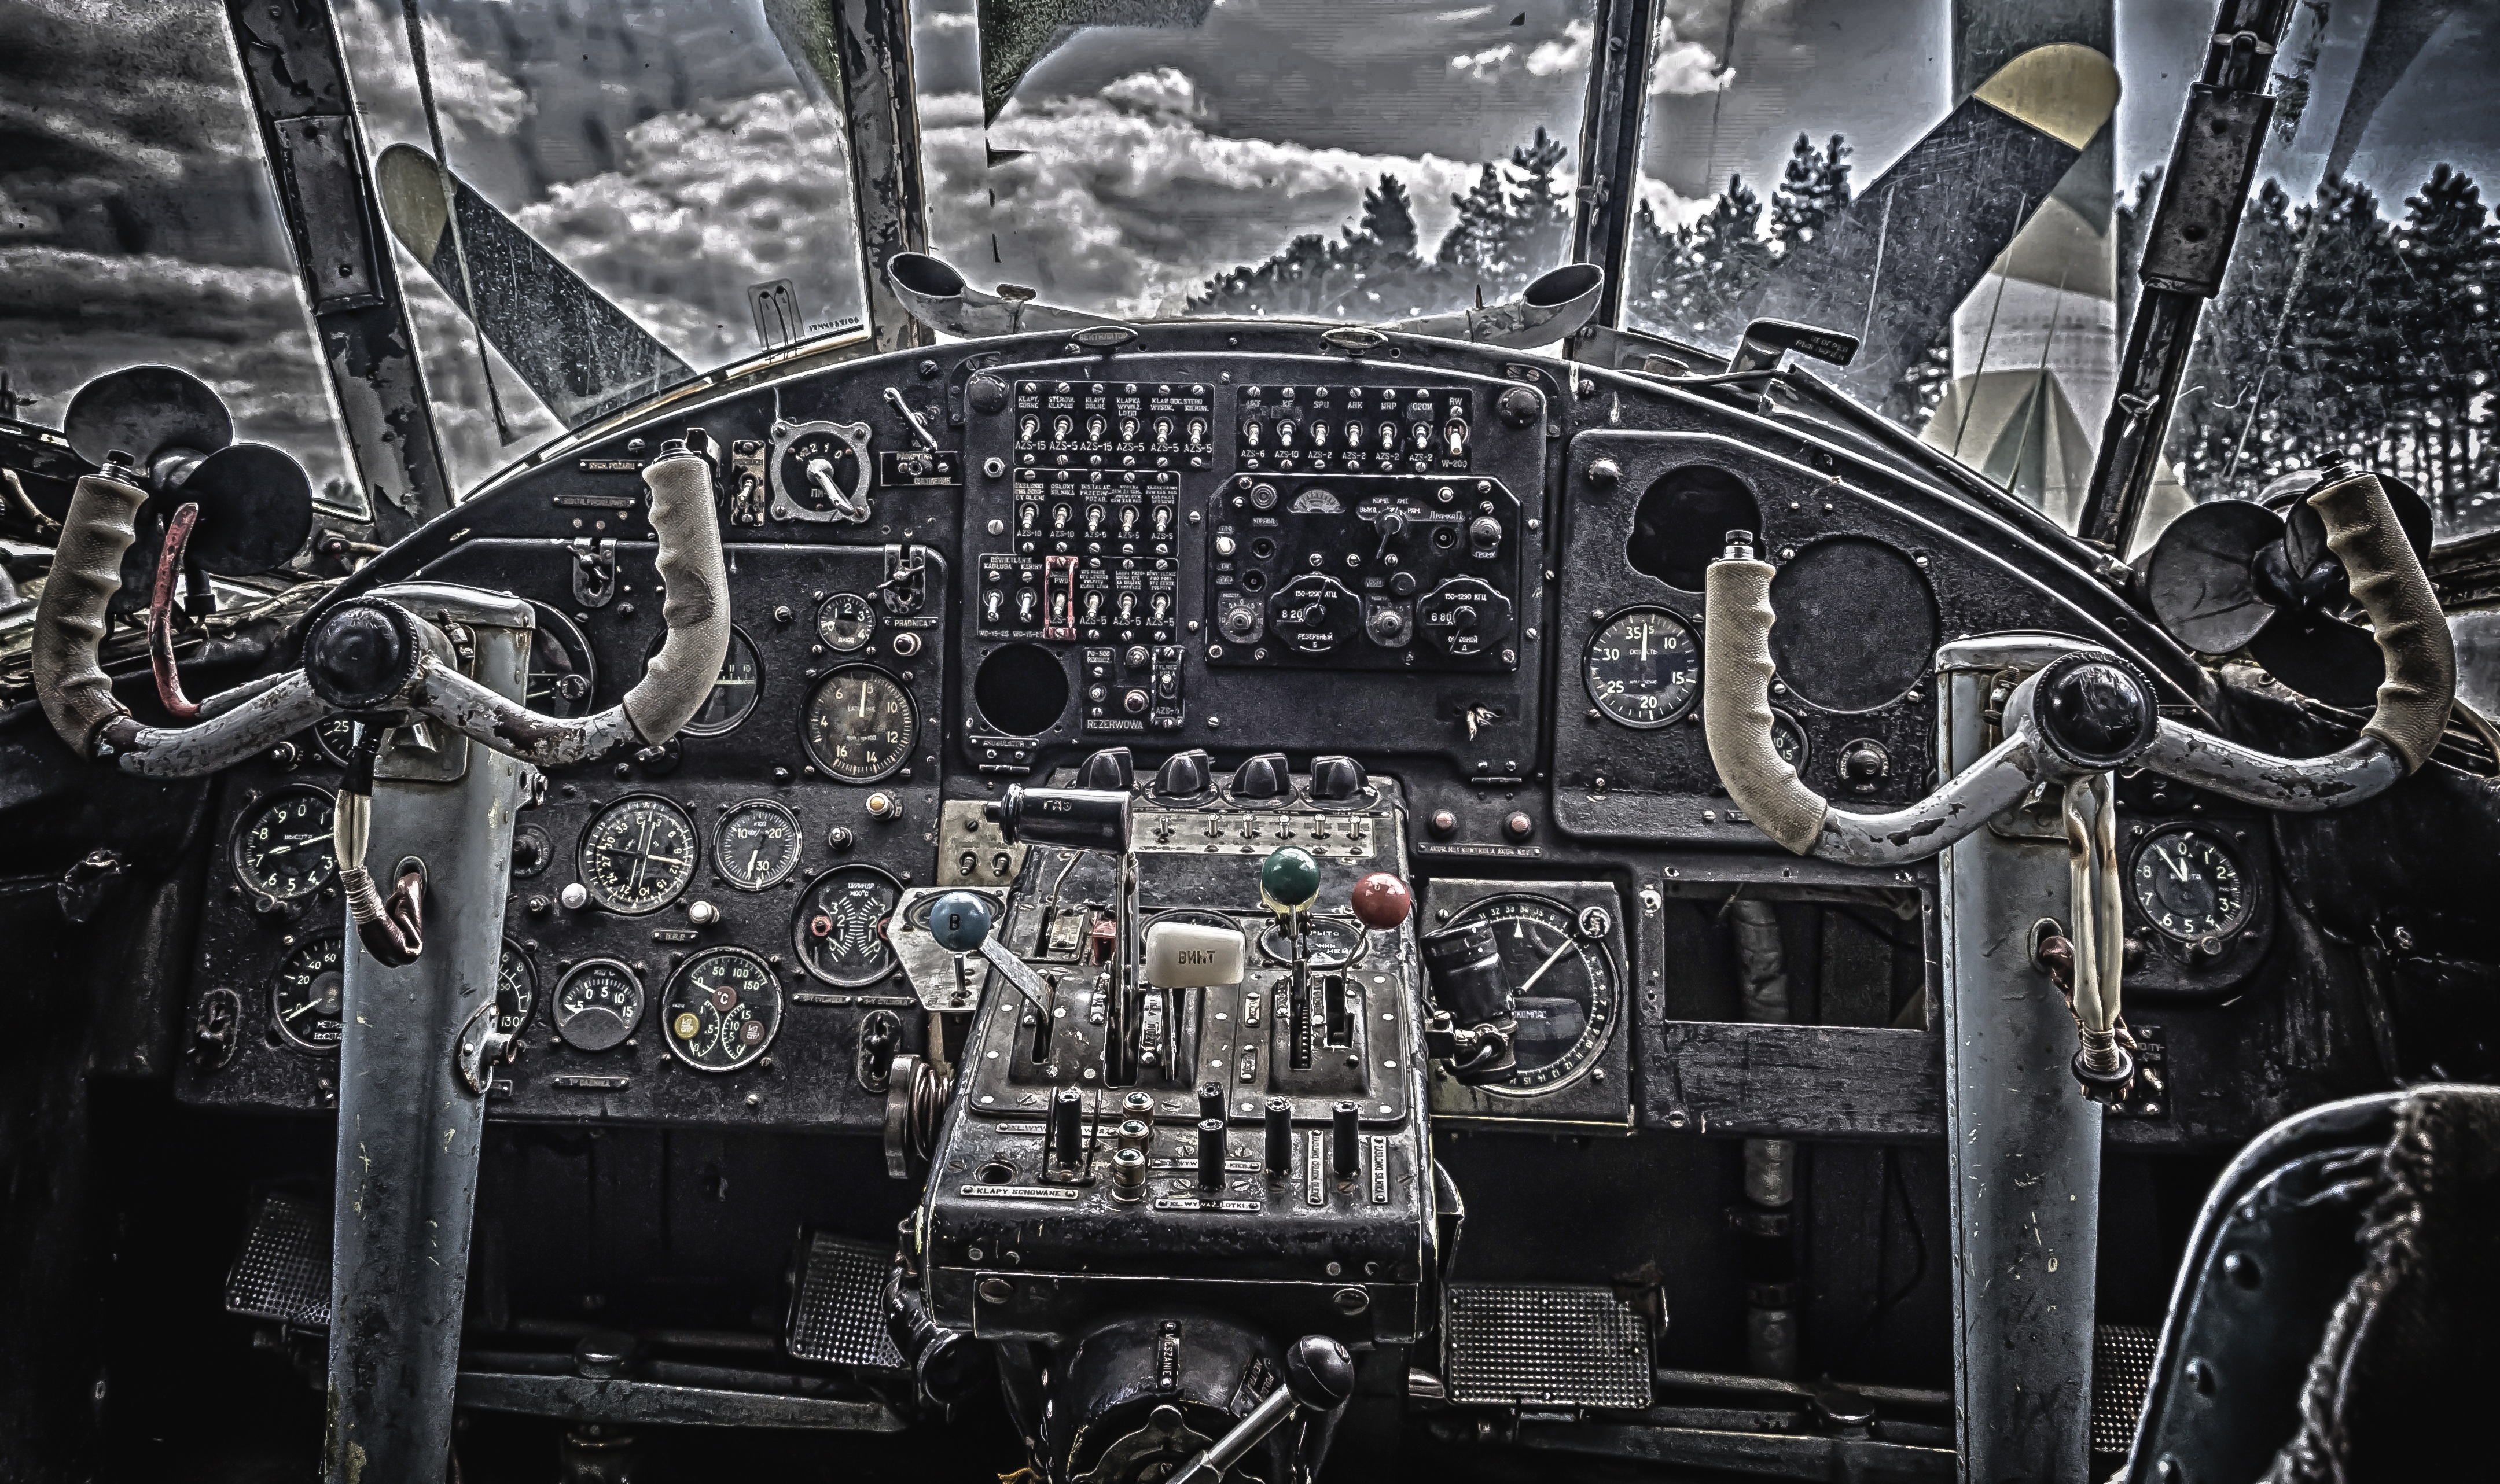
airplane, aircraft, vehicle, aviation, cockpit, biplane, screenshot, the plane, historical park, aircraft engine